The Mad Aunts Strike Out

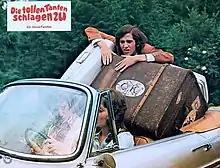

The Mad Aunts Strike Out is a 1971 West German comedy film directed by Franz Josef Gottlieb and starring Rudi Carrell, Ilja Richter, and Mascha Gonska. It is part of a series of cross-dressing comedies inspired by "Charley's Aunt" and "Some Like It Hot".